Jauch family

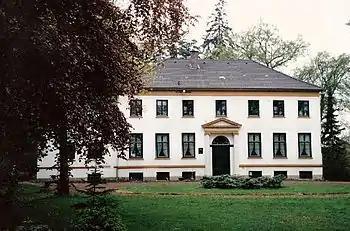

1699 Franz Jürgen Jauch and his brother Christian Jauch the Younger († 1720) served an apprenticeship as merchant in Hamburg. 1752 the merchant Joachim Daniel Jauch (1714–1795) moved his business from Lüneburg to Hamburg. Lt. Johann Georg Jauch (1727–1799) kidnapped 1754 Anna , daughter of the Secretary of State of Hamburg Magnifizenz Johann Baptista Mutzenbecher (1691–1759), member of one of Hamburg's leading families and married her. Under Johann Christian Jauch senior (1765–1855), son of Johann Georg Jauch, the Jauchs became the most important and wealthiest wood traders of Hamburg who reached grand burghership status of the town. Thus, they became members of the ruling class, the Hanseatics ("Hanseaten") in one of the wealthiest cities of Germany, with whose financial capacity only Vienna could compete because of the local high nobility concentrating there and its wealth.